Sandžak

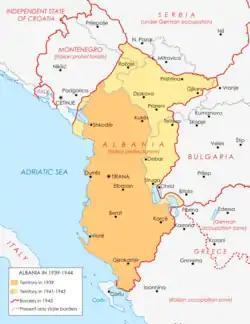
Protectorate of Albania, 1941

In World War II, Sandžak was the battleground of several factions. In 1941, the region was partitioned between the Italian governorate of Montenegro, the Italian protectorate over the Kingdom of Albania, and the Territory of the Military Commander in Serbia. The Muslim population was in general anti-partisan. They were organized in small formations known in historiography as the Sandžak Muslim militia. These formations depending on their location and regional politics were affiliated to Albanian nationalist groups linked to Balli Kombëtar in central and south Sandžak or to Muslim Ustaše groups in the north. Many Orthodox Serbs organized in the Serbian nationalist Chetniks. The stance of these factions towards the Nazi forces ranged from armed resistance to open collaboration. Smaller groups of both Orthodox Serbs and Muslims organized after 1943 in the Yugoslav Partisan Anti-Fascist Council of the People's Liberation of Sandžak. Each faction sought the inclusion of Sandžak in the post-war period into separate states. Albanian militia fought for inclusion in Greater Albania, while Ustaše formations wanted at least part of Sandžak to join the Independent State of Croatia. Amonge these factions, the Yugoslavs, Slavic Muslims, Serbs, and Montenegrins adopted different strategies. Muslims wanted either unification with Bosnia under a federal Yugoslavia or the establishment of an autonomous Sandžak region. Serbs and Montenegrins wanted the area to either pass entirely to Serbia or Montenegro.